Russia–Turkey relations

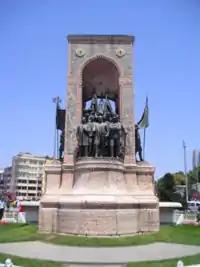
The Republic Monument (1928) at Taksim Square in Istanbul, crafted by Pietro Canonica. The people standing behind Mustafa Kemal Atatürk, founder of the Turkish Republic, include Semyon Ivanovich Aralov, Ambassador of the Russian SFSR in Ankara during the Turkish War of Independence (1919–1922). His presence in the monument, ordered by Atatürk, points out to the financial and military aid sent by Vladimir Lenin in 1920, during the war.

Russia–Turkey relations are the bilateral relations between Russia and Turkey and their antecedent states. Relations between the two are rather cyclical. From the late 16th until the early 20th centuries, relations between the Ottoman and Russian empires were normally adverse and hostile and the two powers were engaged in numerous Russo-Turkish wars, one of the longest series of wars in modern history. Russia attempted to extend its influence in the Balkans and gain control of the Bosphorus at the expense of the weakening Ottoman Empire. As a result, the diplomatic history between the two powers was extremely bitter and acrimonious up to World War I. However, in the early 1920s, as a result of the Bolshevik Russian government's assistance to Turkish revolutionaries during the Turkish War of Independence, the governments' relations warmed. Relations again turned sour at the end of WWII as the Soviet government laid territorial claims and demanded other concessions from Turkey. Turkey joined NATO in 1952 and placed itself within the Western alliance against the Warsaw Pact during the Cold War, when relations between the two countries were at their lowest level. Relations began to improve the following year, when the Soviet Union renounced its territorial claims after the death of Stalin.